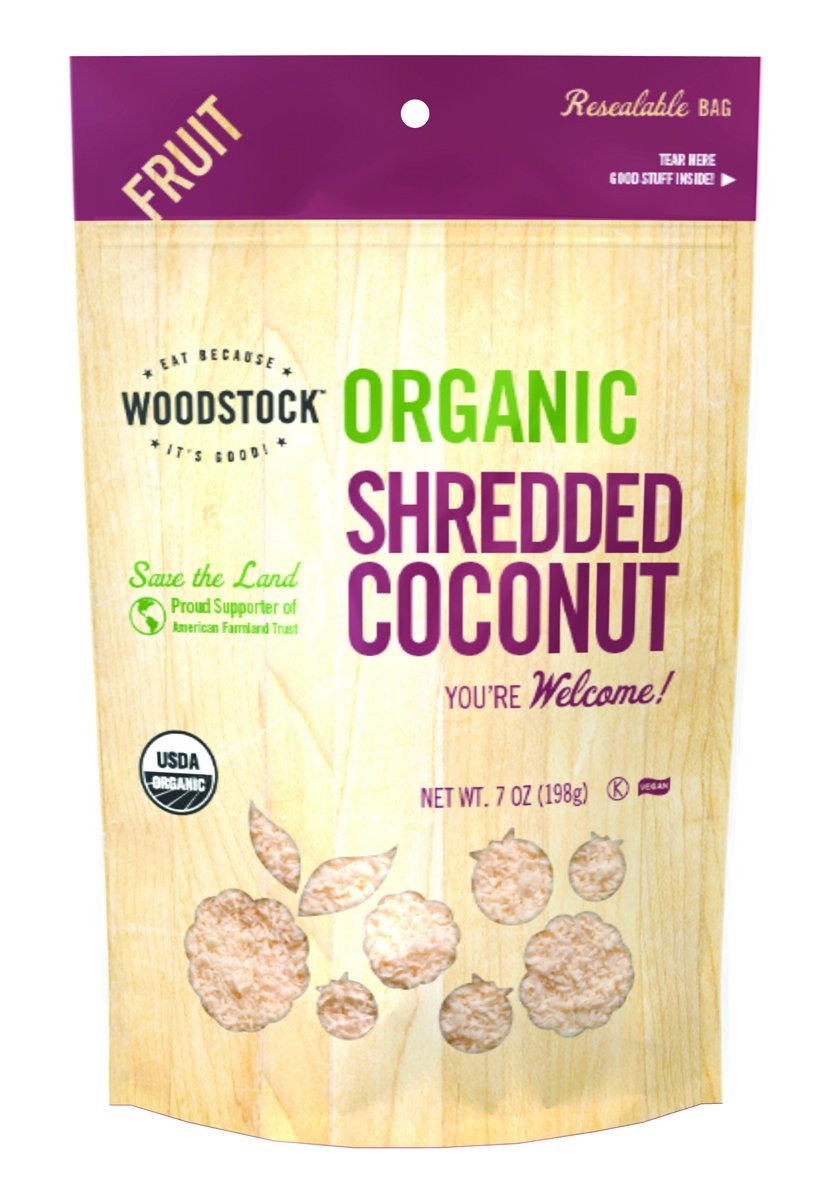
Item Name: Woodstock Coconut, Organic, Medium, Raw, 7-Ounce (Pack of 4)
Bullet Point 1: Uses for over 25 years
Bullet Point 2: Came from simple ingredients
Bullet Point 3: Natural and organic
Value: 28.0
Unit: Ounce

Price: 3.5